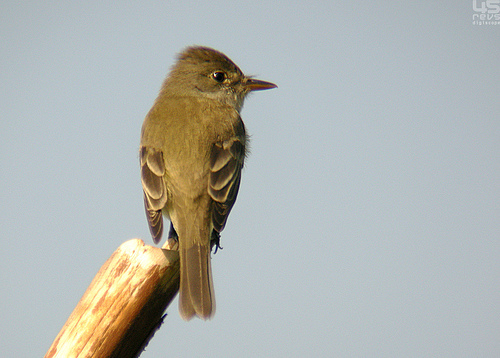
the bird has brown crown, beak, nape and wings, it has sharp and pointed beak.
this bird is brown in color, with a brown beak and a brown eye ring.
this bird has a small short bill, a gray crown, and a light gray eyering.
this small bird is all brown, and has a long, narrow beak.
this bird is brown with black wings and has a long, pointy beak.
this particular bird has brown secondaries and a long orange bill
this bird has wings that are brown and has a long bill
this bird is green with black and has a long, pointy beak.
this brown bird has a very wide head compared to the rest of its body, with a pointed bill and a ruffled crown.
this small bird is completely brown on the back, wings and head with darker primary and secondaries and a small pointed bill.
Species: Western Wood Pewee